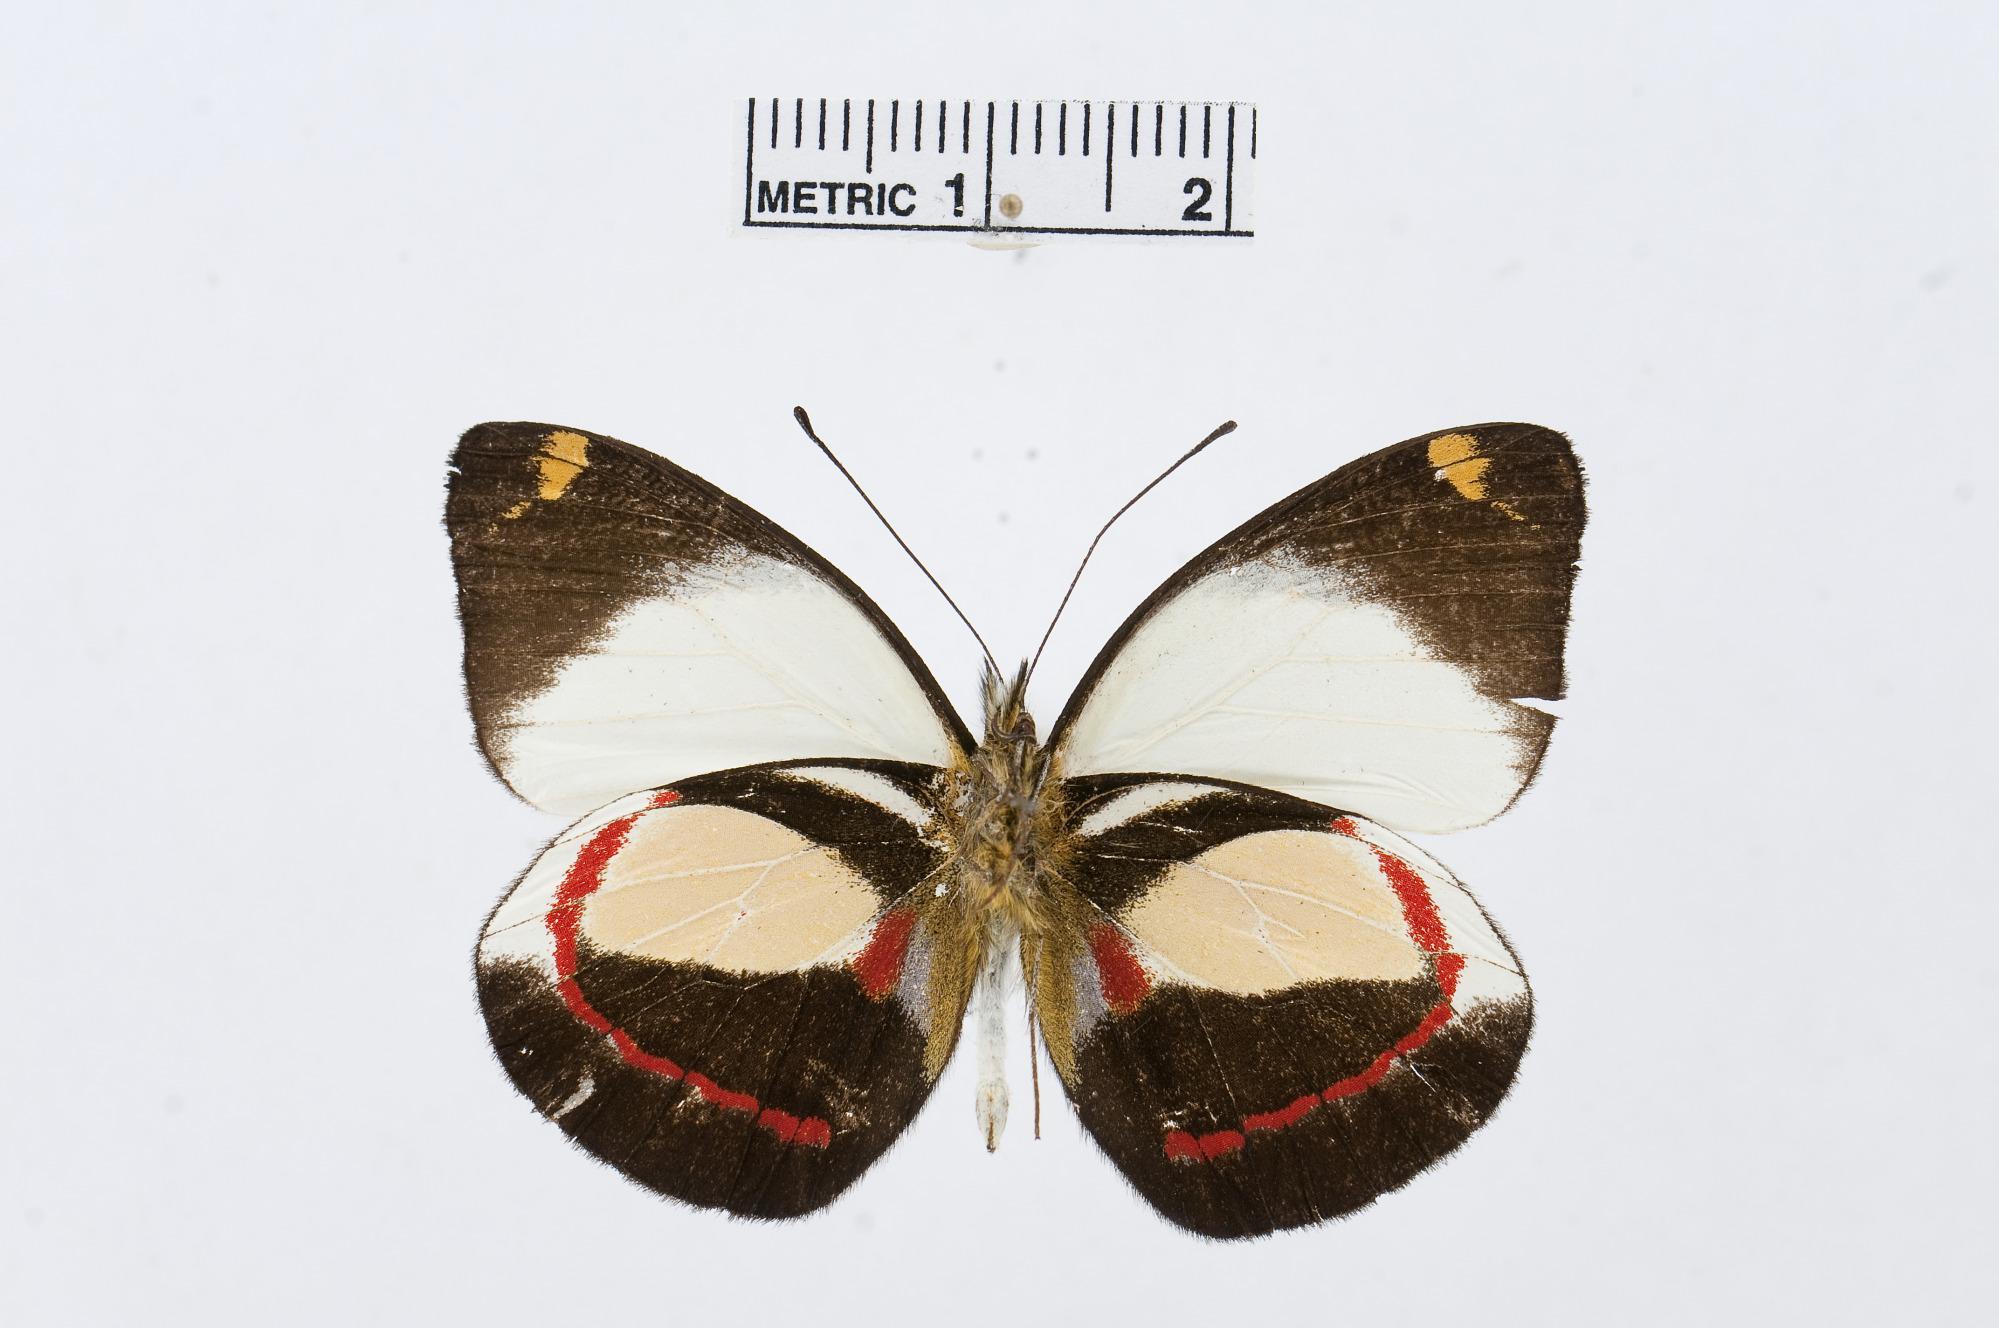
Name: Delias phippsi
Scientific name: Delias phippsi
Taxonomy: Animalia, Arthropoda, Hexapoda, Insecta, Lepidoptera, Pieridae, Pierinae